Pan-American Exposition

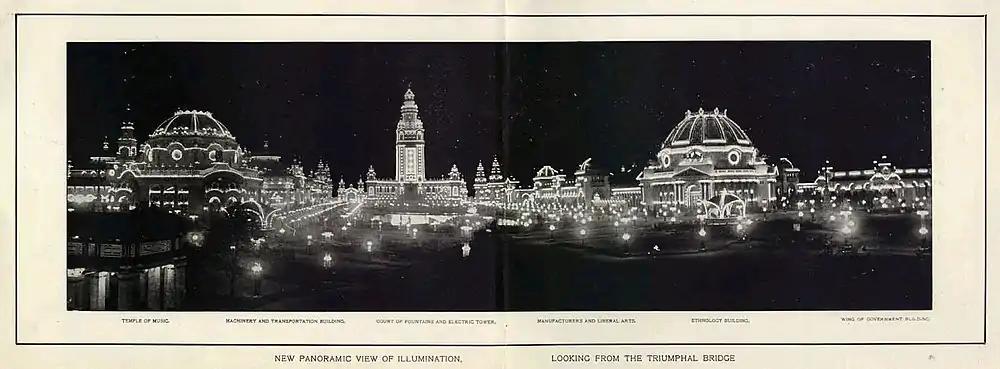
Pan-American Exhibition, panorama view, from "The Latest and Best Views of the Pan-American Exposition", Buffalo, N.Y.: Robert Allen Reid, 1901.

The exposition is often remembered because it was the location where United States President William McKinley was assassinated by an anarchist, Leon Czolgosz, at the Temple of Music on September 6, 1901. The President died eight days later on September 14 from gangrene caused by the bullet wounds. McKinley's last words, from a favorite hymn, were, "Nearer my God to Thee, Nearer to Thee".